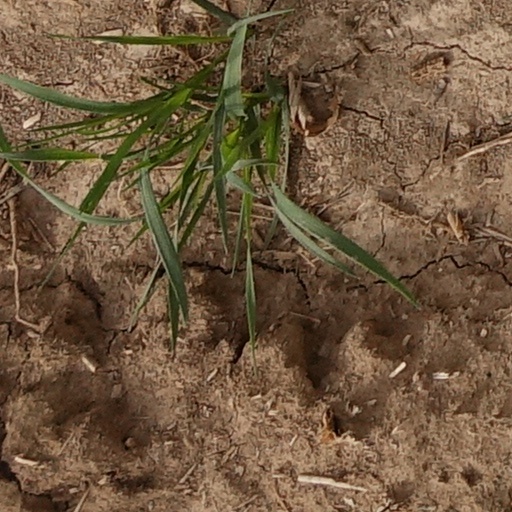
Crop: wheat